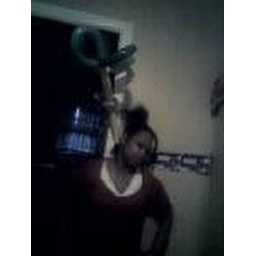
posted in front of mi monkey on a tree ballon